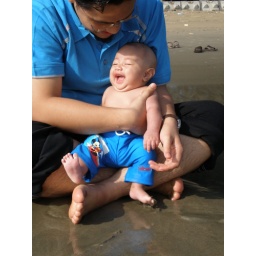
Alif at the beach near Tok Ayah's house